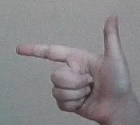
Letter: yaa